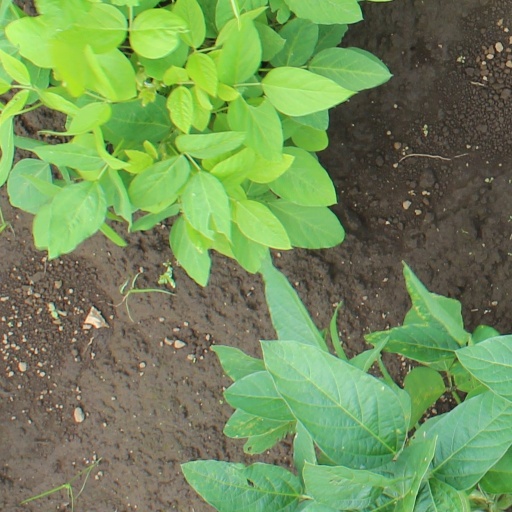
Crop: soybean